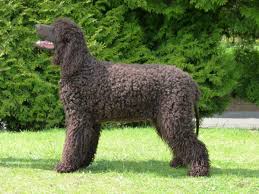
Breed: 219-n000066-Irish_water_spaniel